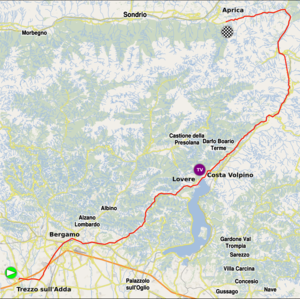
La 26ᵉ édition du Tour d'Italie féminin a eu lieu du 3 au 12 juillet 2015. La course fait partie du calendrier UCI féminin en catégorie 2.1.